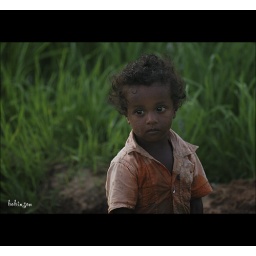
the boy was playing while his parents are away in the paddy field across the road. DSC_3597_1